USS Long Beach (CGN-9)

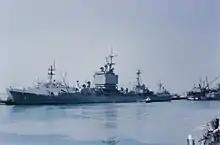
"Long Beach", viewed from the deck of , in the Persian Gulf, 1991

In 1980 the vessel rescued 114 Vietnamese boat people off the coast of Vietnam. 9 January 1980, "Long Beach" returned to Puget Sound Naval Shipyard to undergo a mid-life conversion, during which time the SCANFAR system, consisting of the AN/SPS-32 and AN/SPS-33 radars, was removed from the forward superstructure and enhanced flagship facilities were installed, along with modern radars like the AN/SPS-48. The Standard SM-2ER missiles and the associated modern electronics replaced the obsolete Terrier system. In addition, two Phalanx CIWS close-in weapon systems were installed, along with two Harpoon surface-to-surface missile (SSM) launchers on the fantail. Beginning 5 January 1985 the BGM-109 Tomahawk cruise missile system was installed with two 4-cell Armored Box Launchers on the fantail, with the Harpoon launchers resited. On 19 October 1987, she participated in Kuwaiti tanker reflagging and provided anti-aircraft cover during Operation Nimble Archer. "Long Beach" deployed throughout the 1980s, conducting Tomahawk cruise missile test launches and exercises.